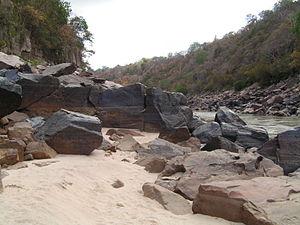
Gorges Stieglers dans la réserve de gibier de Sélous, Tanzanie
Les gorges Stieglers dans la réserve de gibier de Selous en Tanzanie font une centaine de mètres de profondeur et huit kilomètres de long. La rivière Rufiji s'écoule au fond des gorges. Ces dernières ont pris le nom d’un chasseur suisse de gros gibier qui y serait mort en 1907 écrasé par un éléphant.